Syrus of Genoa

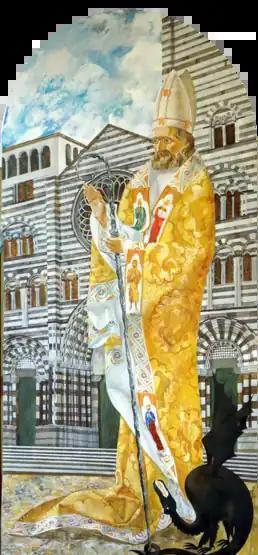
Syrus of Genoa. Painted by Denys Savchenko. St Peter and St. Therese of Child Jesus Church. Genoa, Italy

Saint Syrus of Genoa (died around June 29, 381 AD) was a priest and later bishop of Genoa during the fourth century AD.